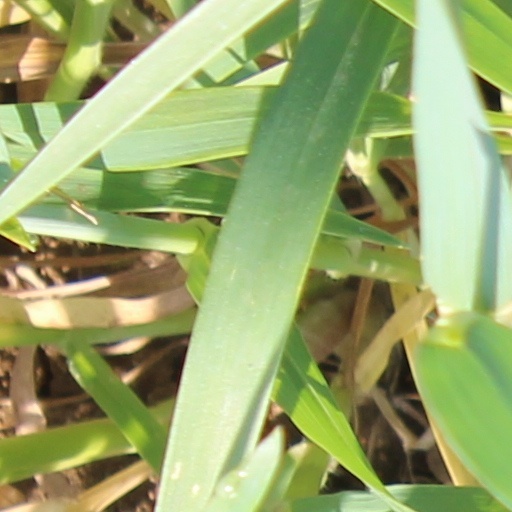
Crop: wheat